Joseph Helm

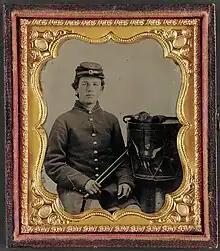
Unidentified young drummer boy in Union uniform

At the age of 13, he signed up as a drummer boy during the Civil War (1861–1865). He was first with the 13th Infantry Regiment on the Union side in the Civil War. He next served with the 6th Infantry Regiment. Led by General Winfield Scott Hancock, it was also called Hancock's Corps. He also served in the Armies of the Tennessee and the Potomac. Some of the battles he served in were Chickasaw Bayou, Champion Hill, Vicksburg, and Collierville. He was held at the Belle Isle Prisoner Camp for three months when he was a prisoner of war. He was released in 1863 and was made a private. He served for four years until the end of the war, when he was 17. He saved his pay during the war to pay for his education.